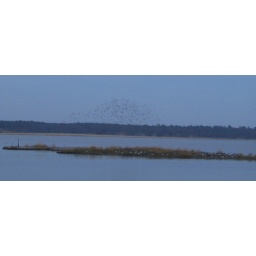
Taken near Iken, Suffolk a formation of birds swooping over the water in the distance!